Washington Heights, Manhattan

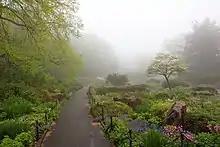
Heather Garden, one of Fort Tryon Park's areas that was refurbished during the 1980s and 1990s

During the 1970s, Washington Heights' School District 6 (including Inwood and Hamilton Heights) was the scene of numerous conflicts over de facto racial segregation and unequal resource distribution within the district's schools. The School Decentralization Act, passed by the New York State Legislature in 1969, set up elected boards for New York City's school districts with limited hiring power and control over Title I funds. At the time, District 6's demographics were rapidly changing due to white students' withdrawal from the public school system and the broader trend of white flight, while the black and Latino student population rapidly increased.